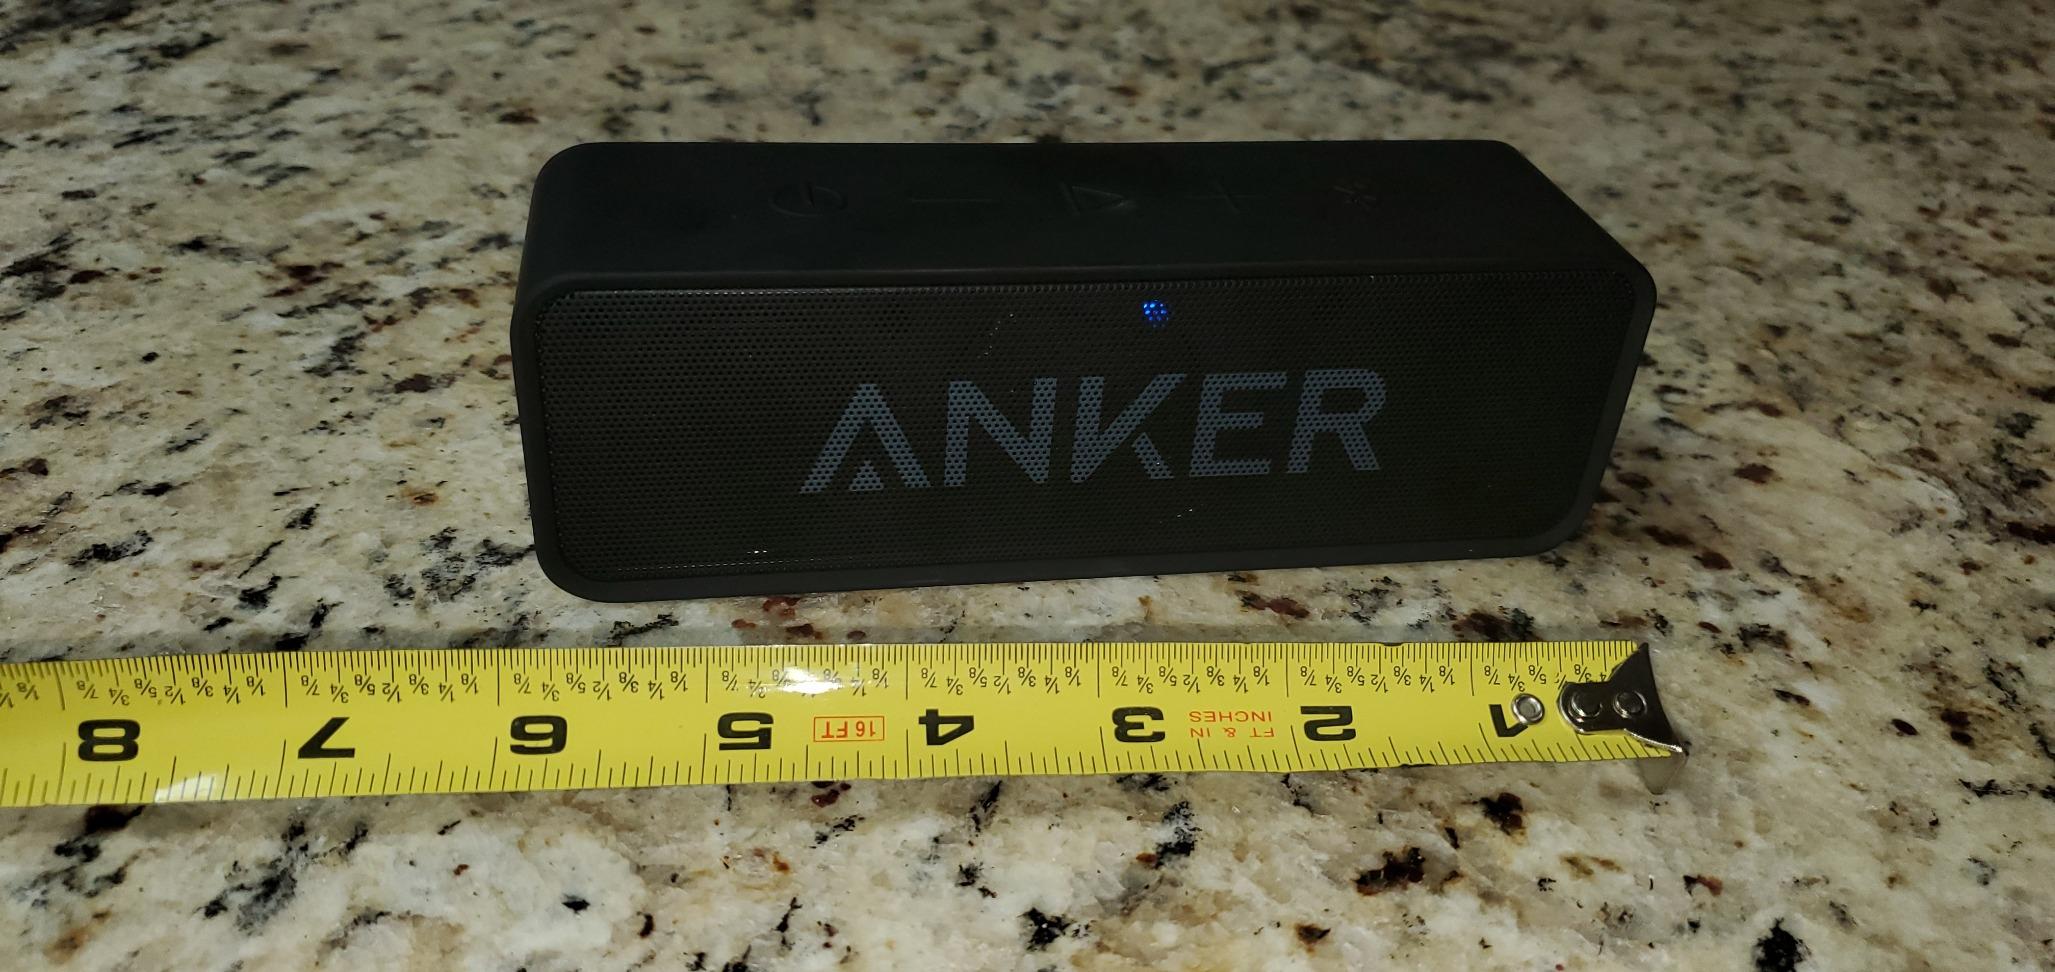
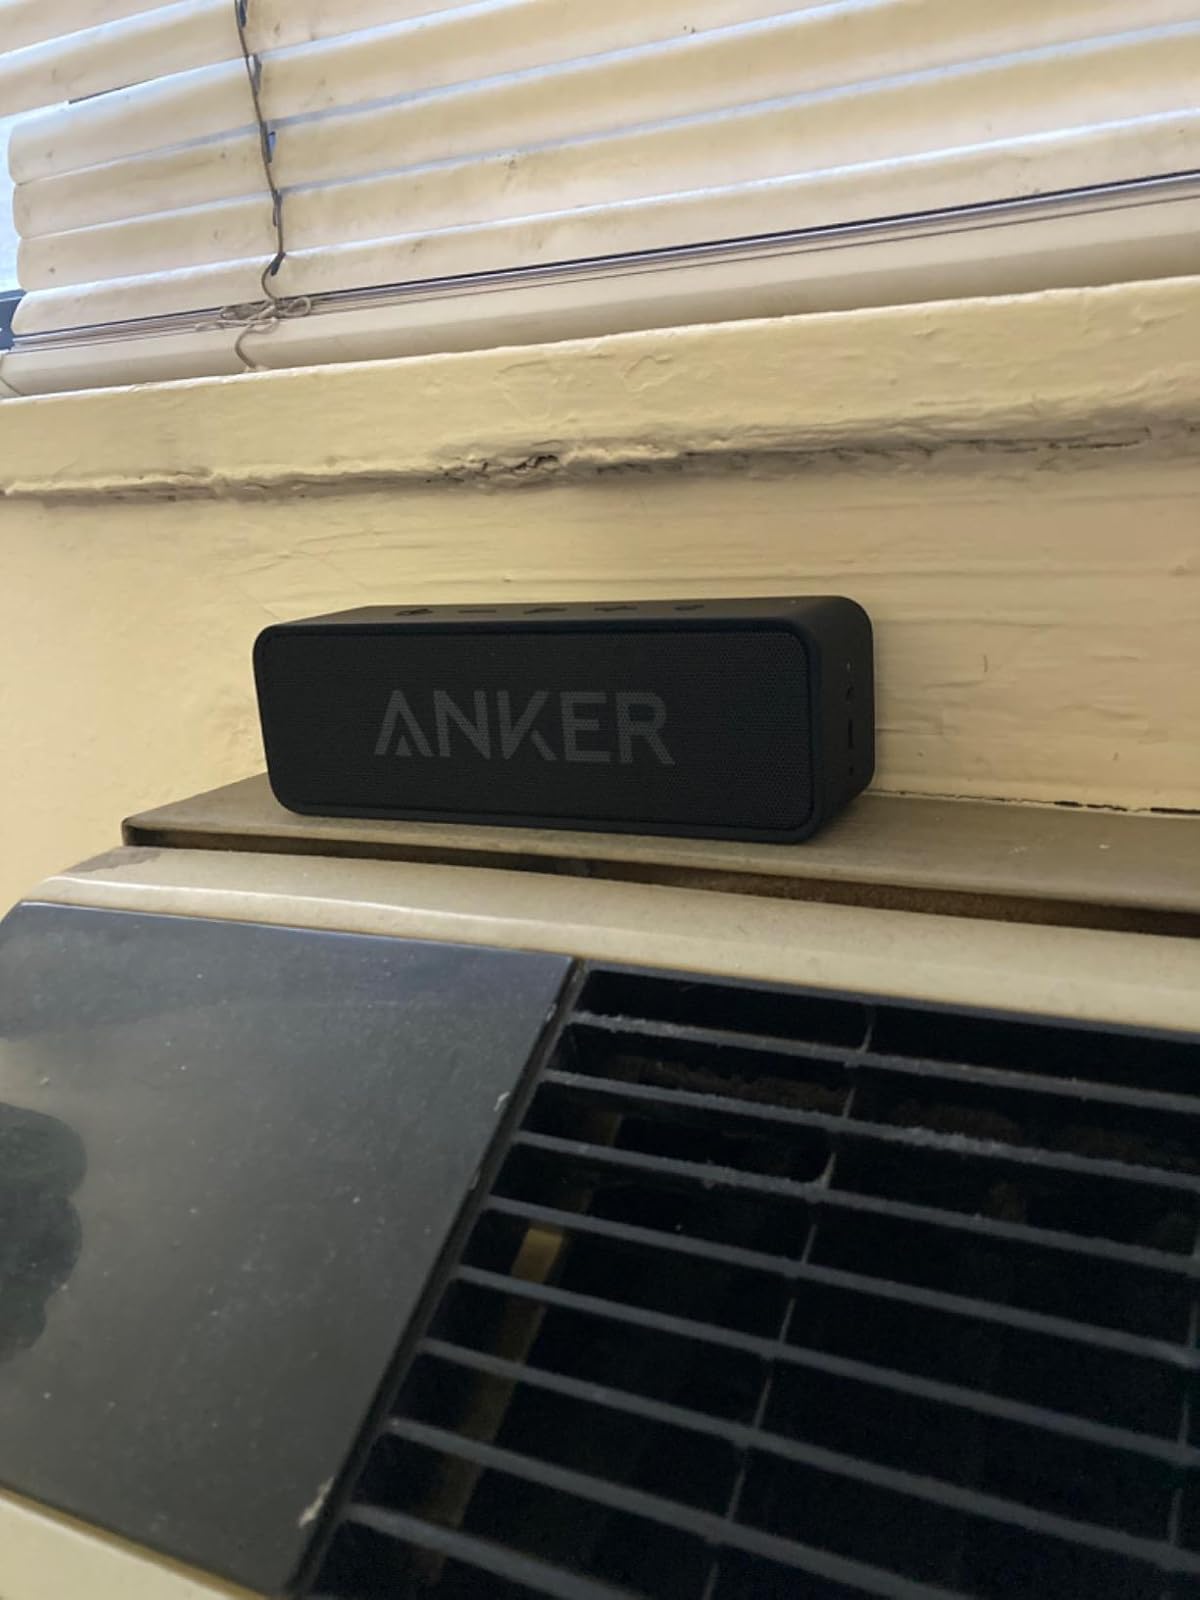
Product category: speaker
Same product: yes